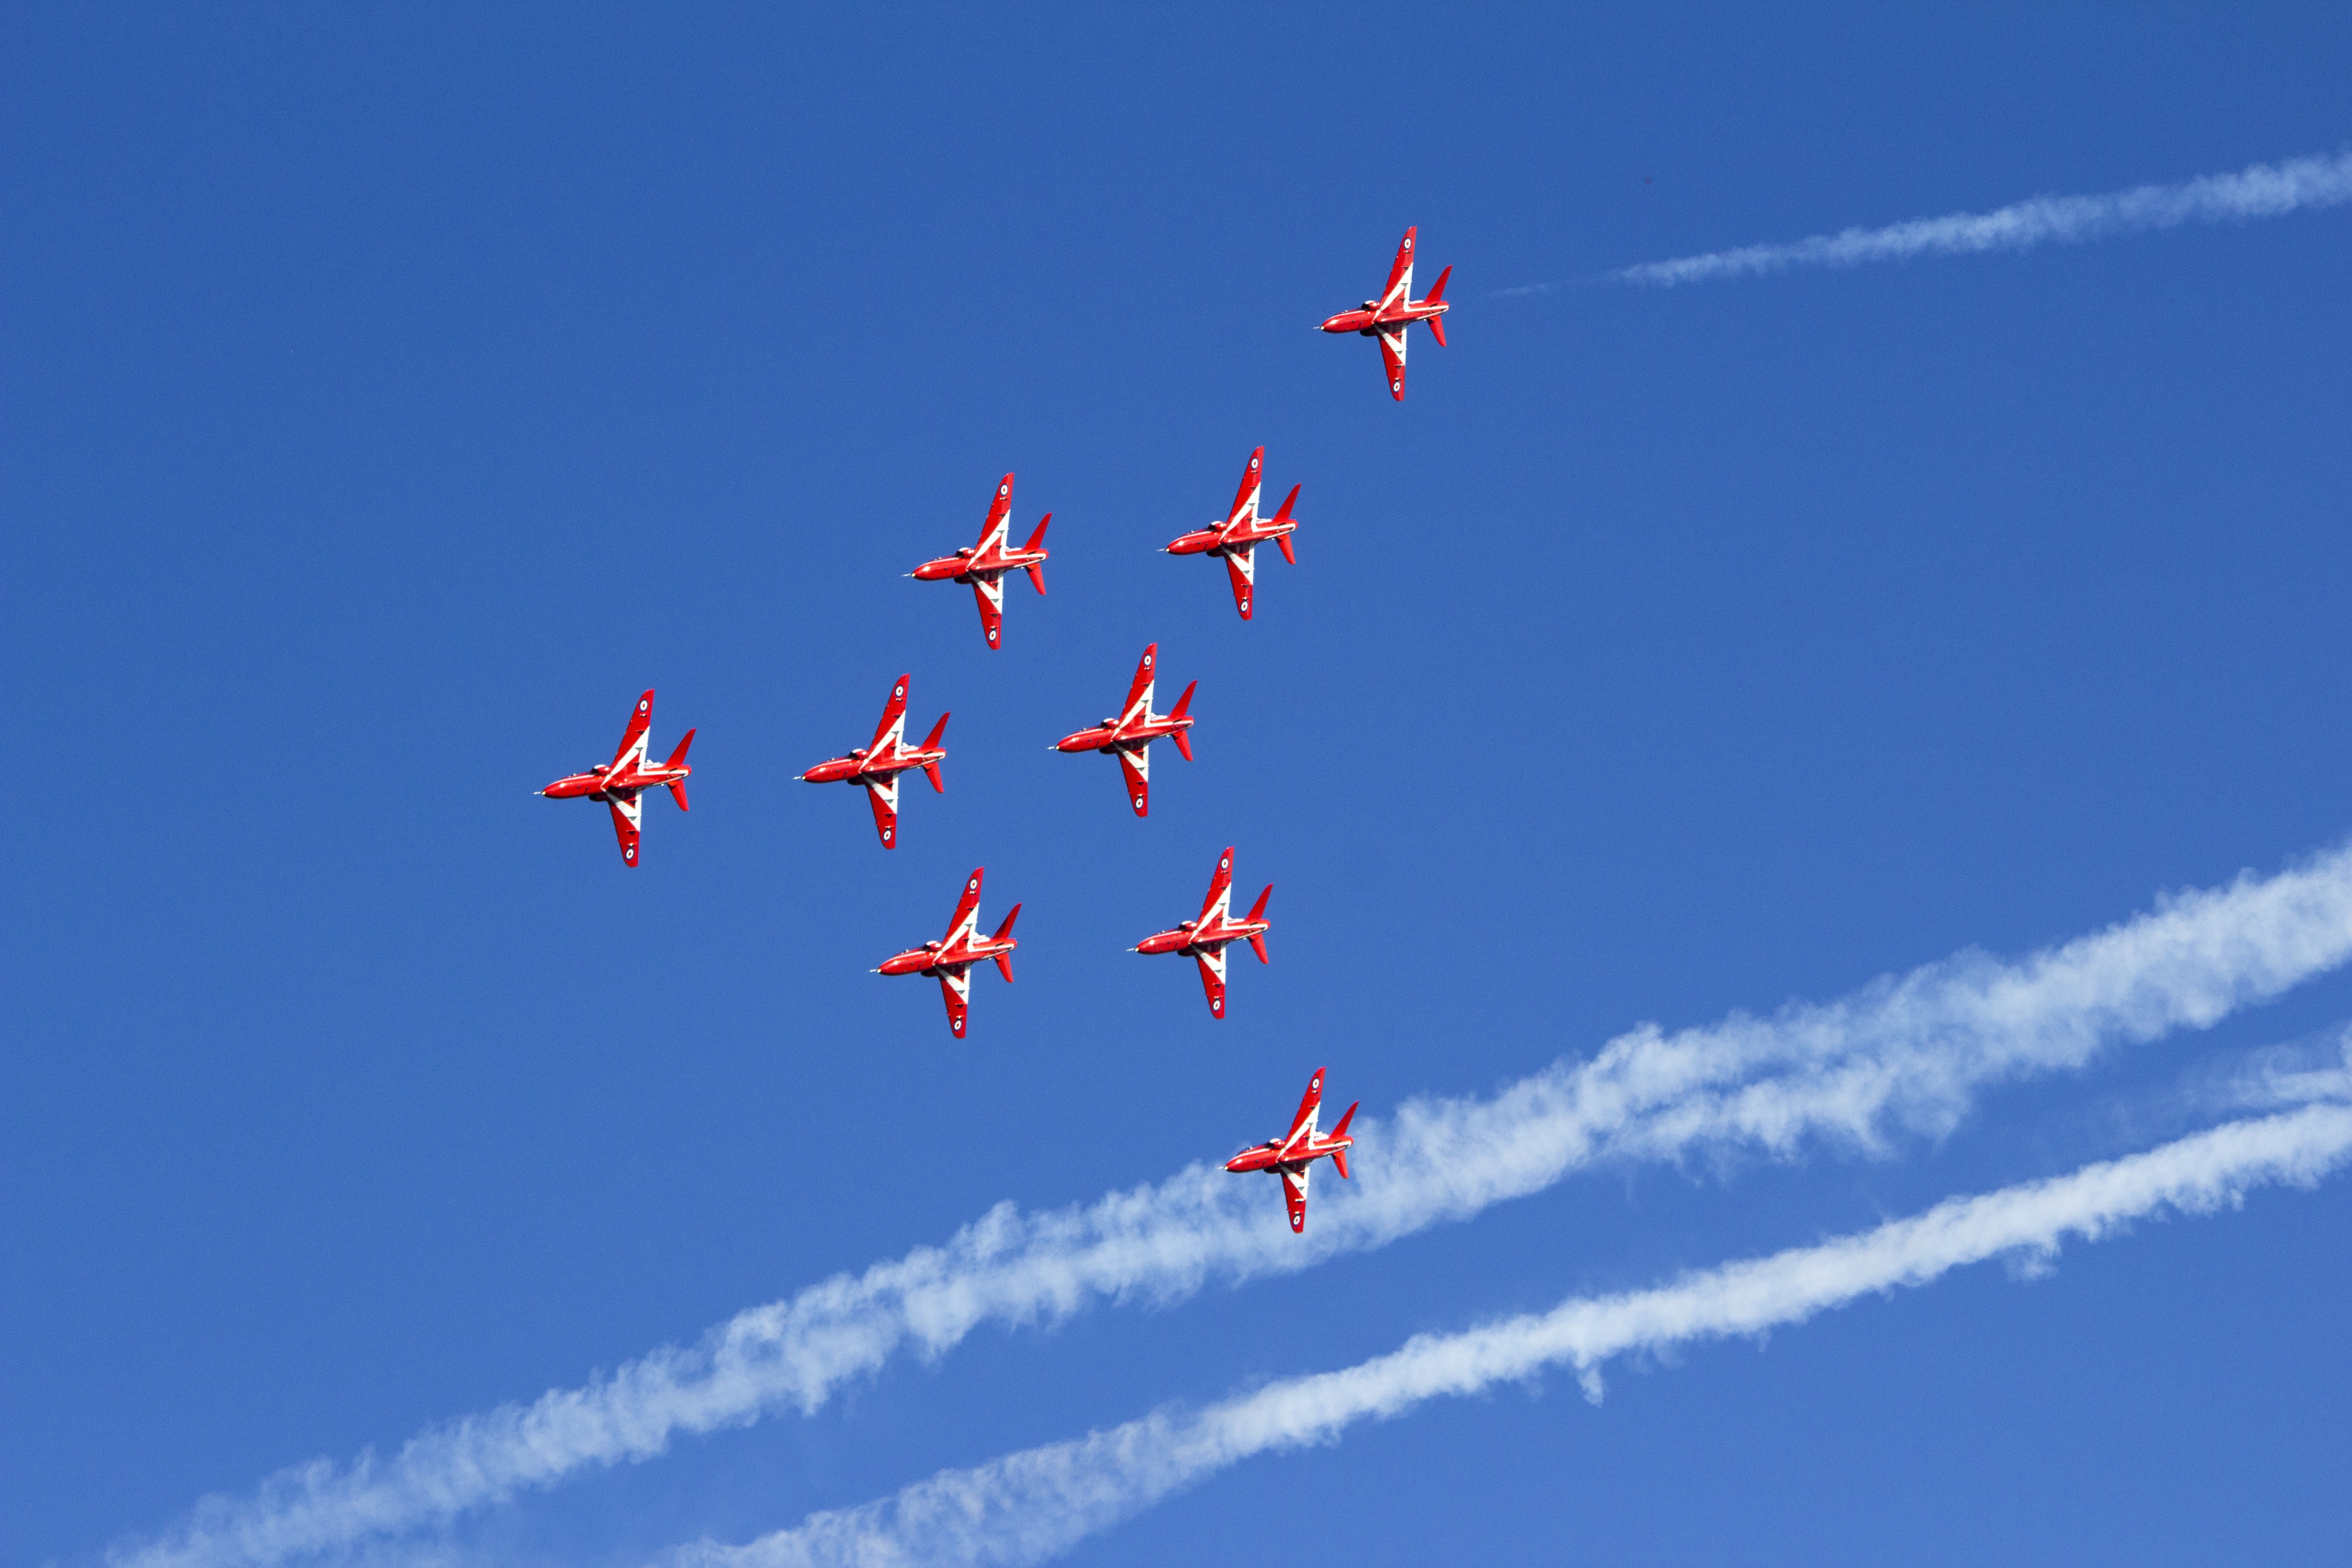
wing, sky, air, airplane, plane, aircraft, jet, red, vehicle, airline, aviation, show, flight, toy, 2014, arrows, event, airshow, fighter, raf, august, newcastle, aerobatic, air show, air force, aerobatics, atmosphere of earth, general aviation